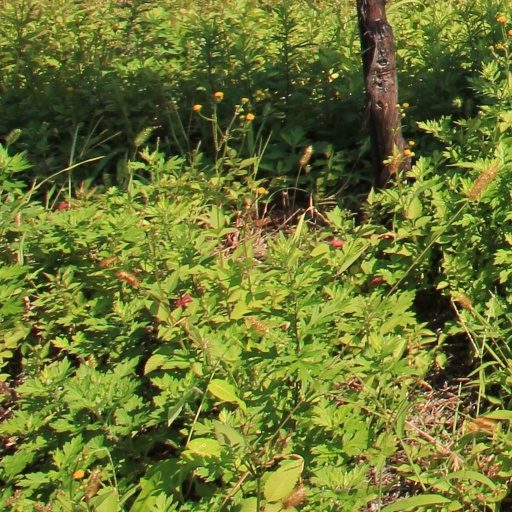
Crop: grape